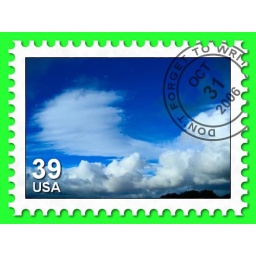
Blue sky and clouds over How Tun Woods